Cesar Baena

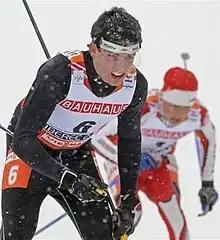
Baena during the 2009 FIS Nordic World Ski Championships in Liberec, Czech Republic

Cesar Baena (born 2 November 1986) is a Venezuelan and Spanish cross-country skier and former Guinness World Record holder. He has participated in a total of five FIS Nordic World Ski Championships.